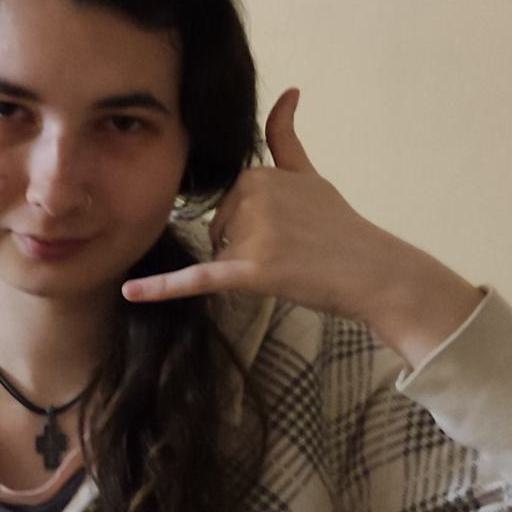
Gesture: call